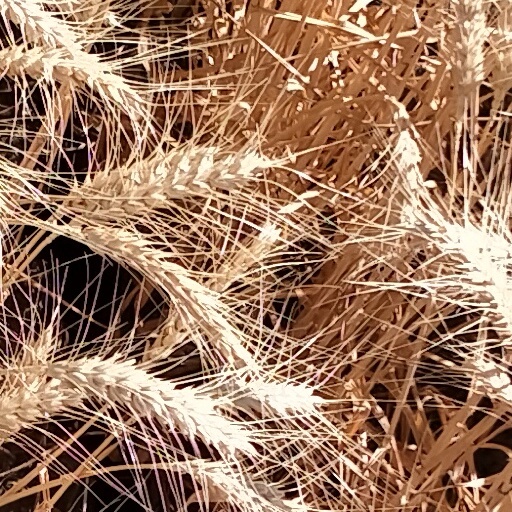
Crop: wheat